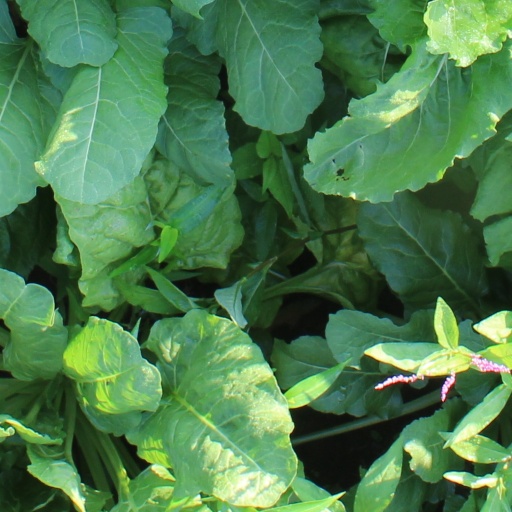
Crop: sugar beet